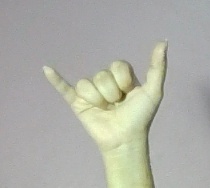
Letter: ya